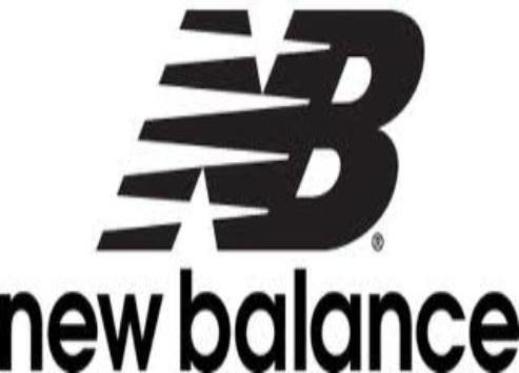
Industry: Clothes